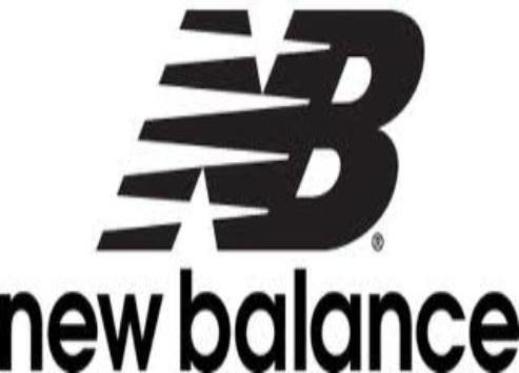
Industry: Clothes